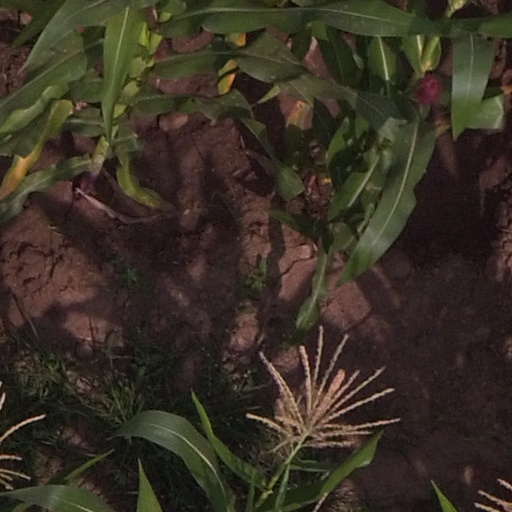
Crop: maize; corn